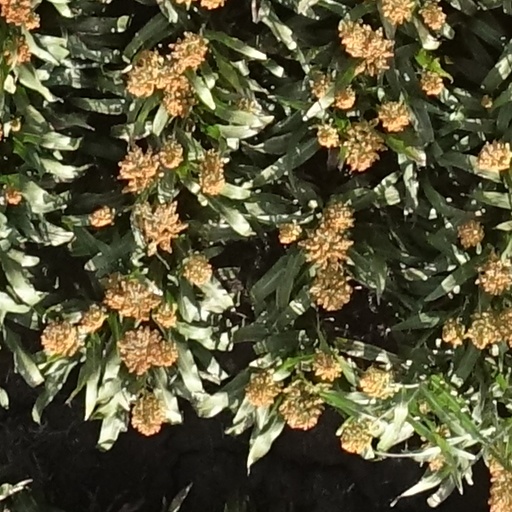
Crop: sorghum